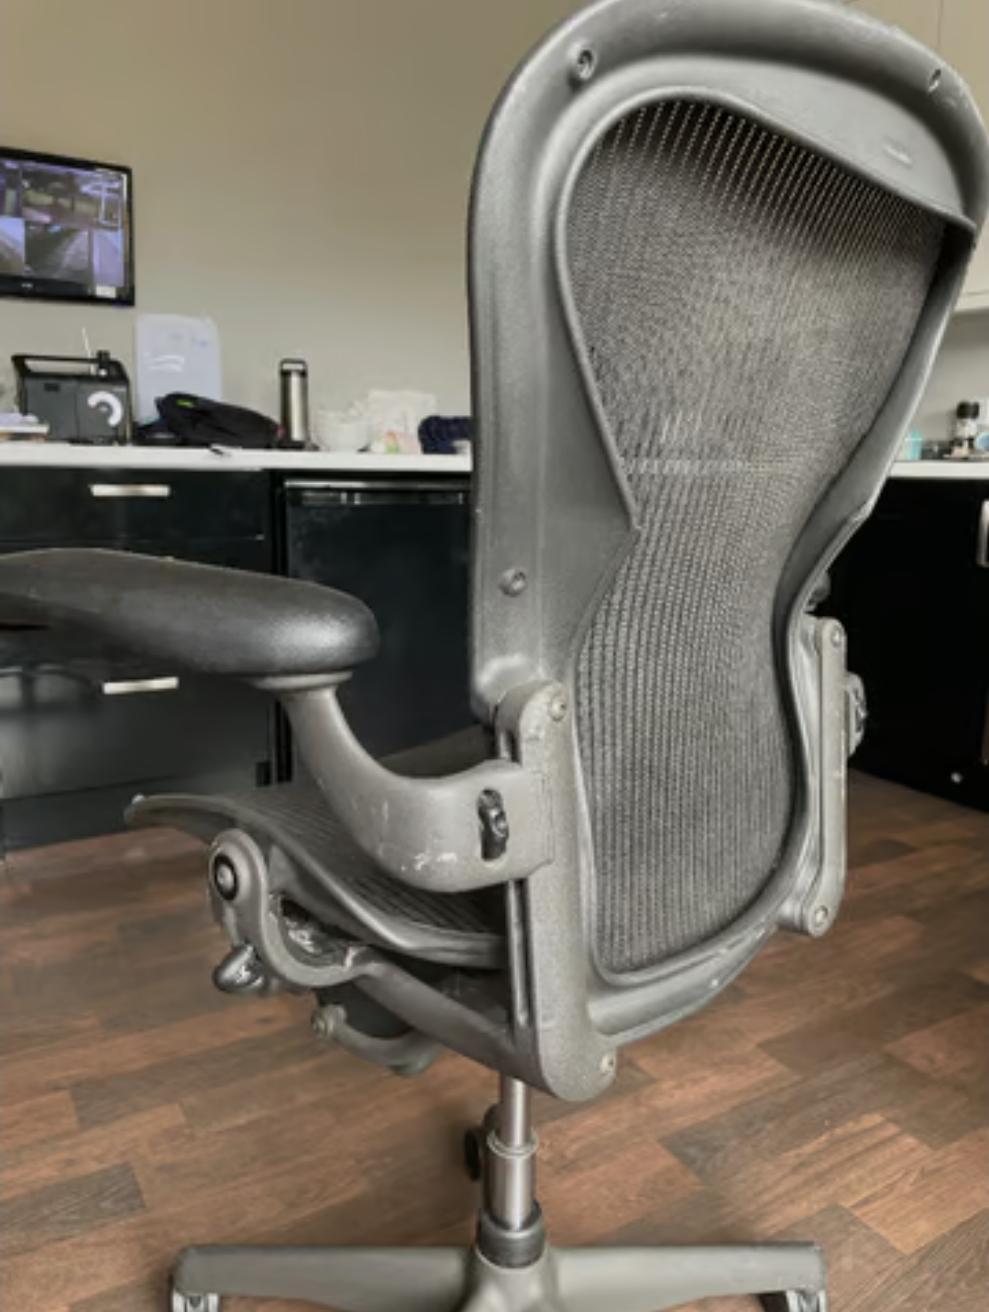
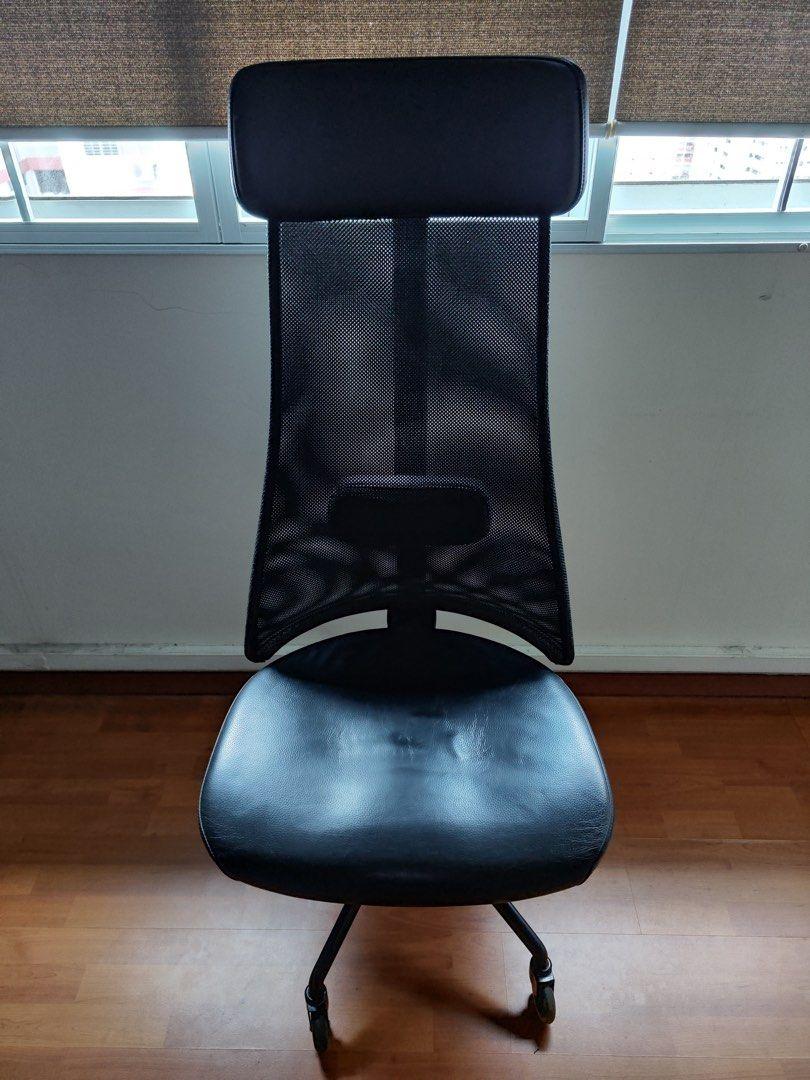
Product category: items_chair
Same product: no